Jardine House

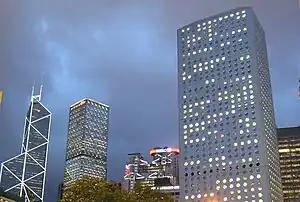
Jardine House (first building from the right) is located in the central business district on Hong Kong Island, next to (from left to right) the BOC Tower, Cheung Kong Center and the HSBC Building. Taken in May 2009.

The new building was constructed on a piece of reclaimed land, under a lease term of 75 years, which was secured by Hongkong Land Limited at a record price of HK$258 million in 1970, payable interest free over a period of 10 years. In exchange, the Government agreed that no building directly to the north of Jardine House would ever be built to obstruct its views. As a result, the height of General Post Office building was capped at . Building costs were estimated at $120 million. Construction of the fifty-two-storey building took 16 months. Metal lettering from the Old Jardine House was salvaged and used in the lobby of the New Jardine House.